Traffic Signal (film)

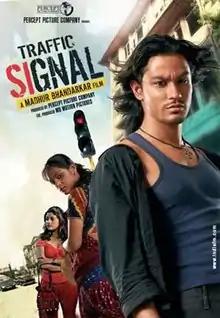
Theatrical release poster

Traffic Signal is a 2007 Indian Hindi-language social drama film co written, co produced and directed by Madhur Bhandarkar. The film stars Kunal Khemu, Neetu Chandra, Ranvir Shorey and Konkona Sen Sharma in the lead roles. Produced by Baldev and Kavita Pushkarna, and written by Sachin Yardi, it was released on 2 February 2007.Bhandarkar won the National Film Awards in 2007 as Best Director for this film, and Anil Moti Ram Palande won the first National Film Award for Best Make-up Artist.